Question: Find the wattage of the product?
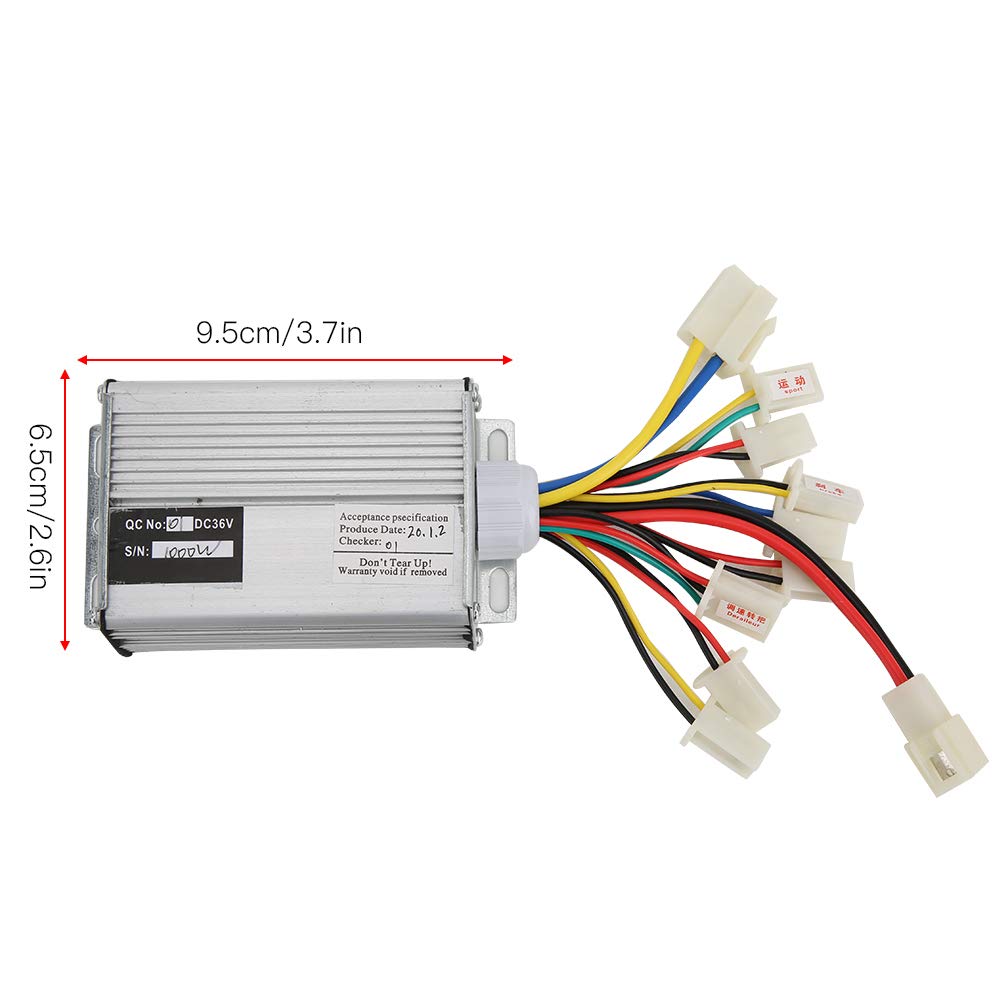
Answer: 1000.0 watt